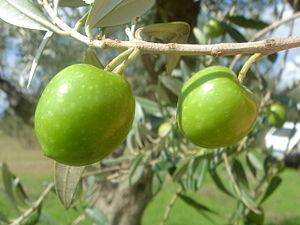
La liste des huiles d'olive italiennes recense les huiles d'olive issues de l'espèce Olea europaea produitent dans les différentes régions italiennes.
Valle del Belice est le nom donné à une huile extra vierge d'olive produite dans les vallées de la province de Trapani.